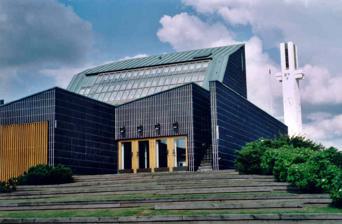
Building: Aalto Centre, Seinäjoki
Country: Finland
Year built: 1987
Administrative and cultural center in Seinäjoki, Finland This article is about Aalto Centre, Seinäjoki. Not to be confused with Aalto Centre, Rovaniemi . Seinäjoki Town Hall, with the bell tower of the Lakeuden Risti Church visible in the background Aalto Center ( Finnish : Aaltokeskus ) is the administrative and cultural center of the City of Seinäjoki , Finland. It comprises six buildings, designed by Alvar Aalto and mainly completed between 1960 and 1968. The center represents one of Aalto's most important works and is notable in Finland and even internationally as an architectural whole. The wooden plan of the center is in the collections of the Museum of Modern Art in New York. History An architectural competition was organized in 1951 for the design of Seinäjoki's new church. Aalto's entry, named " Cross Of The Plains ", won the competition, even though it exceeded the area set in the competition rules. It took several years before construction started; the church was eventually built between 1957 and 1960. In 1958, as the church was being built, the town of Seinäjoki organized another architectural competition for the design of a new town hall for a site next to the church. Alvar Aalto and his wife, Elissa Aalto , won the follow-up competition in 1959, which also included plans for a library, a theatre, and a state office building. The town hall was constructed in 1961–1962 and the library in 1964–1965. A parish center, also designed by Aalto, was built next to the church in 1965–1966. The state office building hosting various civil service departments was constructed in 1967–1968. The plans for the theatre were finished by Aalto in 1969, but the building was only realized almost two decades later in 1986–1987 and under the guidance of Elissa Aalto, as Alvar Aalto had died in 1976. Aalto also designed the courtyard between the buildings, including a fountain and the outdoor lighting. This "citizens' square" was covered with granite slabs in 1988 according to Aalto's original plans. The National Board of Antiquities has listed the center as a nationally significant built heritage site. Docomomo has also selected it as a significant example of modern architecture in Finland. The church was protected in 2003 by a degree from the Evangelical Lutheran Church of Finland central administration, and the whole center was protected in 2005 by the Ministry of the Environment. Buildings The center consists of six buildings: Lakeuden Risti Church (1960) City Hall (1962) Municipal–Provincial Library (1965) Parish Center (1966) City and State Office Building (1968) City Theatre (1987) Lakeuden Risti church Town Hall City Theatre Citizens' Square See also Alajärvi administrative centre Aalto Centre, Rovaniemi References